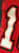
Number: 1